Clausura 2019 Copa MX final

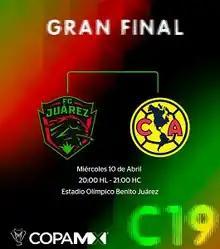

The Clausura 2019 Copa MX Final was the final of the Clausura 2019 Copa MX, the fourteenth edition of the Copa MX under its current format and 81st overall organized by the Mexican Football Federation, the governing body of association football in Mexico.